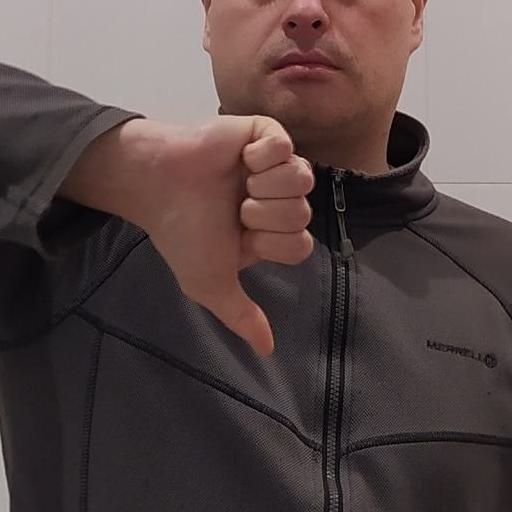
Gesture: dislike